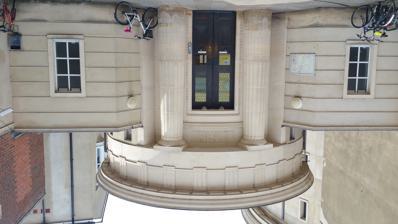
Building: Bodleian Art, Archaeology and Ancient World Library
Country: United Kingdom
Year built: 2001
Library of the University of Oxford, England, UK Bodleian Art, Archaeology and Ancient World Library The library entrance on St John Street, Oxford Location St John Street , Oxford , England Type Academic library Established 2001 Collection Items collected The University of Oxford collection specialising in archaeology , art history and classics Size 300,000 Legal deposit receives legal deposit books in relevant subject areas via the Bodleian's copyright receipt office Access and use Access requirements Current University Card. Bona fide researchers may register to use the Library for reference only. Other information Employees 32 Website https://www.bodleian.ox.ac.uk/art The Bodleian Art, Archaeology and Ancient World Library (‘Bodleian Art Library’ in its shortened form, formerly the Sackler Library ) holds a large portion of the classical , art historical , and archaeological works belonging to the University of Oxford , England . History The library building was completed in 2001 and opened on 24 September of that year, enabling the rehousing of the library of the Ashmolean Museum . The library entrance is at 1 St John Street . It was principally funded by a donation from the multi-millionaire Mortimer Sackler . It was designed by Robert Adam with Paul Hanvey of ADAM Architecture . Its main building is a circular drum, a reference to the Classical origins of many of its holdings. One of the outer walls of the drum is decorated by a Classical frieze. The architects claim the circular entrance vestibule is derived from the Doric Temple of Apollo at Bassae , first excavated by Charles Robert Cockerell , the architect who designed the adjacent Ashmolean Museum . The library is administered as part of the multi-site Bodleian Library , the central libraries of the University of Oxford Renaming See also: List of things named after the Sackler family The library was originally named for the Sackler family , whose funding of the arts became controversial in the context of the opioid epidemic . It was renamed the Bodleian Art, Archaeology and Ancient World Library at a meeting of the University Council on 15 May 2023, following a review of the university's relationship with the family. Collections The library's holdings incorporate the collections of four older libraries , namely the Ashmolean library, the Classics Lending Library, the Eastern Art Library, the Griffith Institute and the History of Art Library. Major subject areas are: Western European Art since c. AD 1000 History of Art Classical and Byzantine art and archaeology Papyrology and Greco-Roman Egypt Near Eastern archaeology and cuneiform languages Egyptology and Coptic Ancient history Epigraphy Classical languages and literature Prehistoric archaeology of Europe and North Africa Archaeology of Roman provinces Medieval European archaeology Theoretical and scientific archaeology Numismatics The Heracles Papyrus , held by the Bodleian Art, Archaeology and Ancient World Library. Among the celebrated holdings are the Heracles Papyrus , a fragment of 3rd century Greek manuscript containing a poem about the Labours of Heracles , along with over 100,000 fragments found at Oxyrhynchus known as the Oxyrhynchus Papyri . See also Category:Sackler library manuscripts References